Dainty damselfly

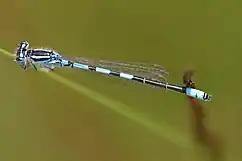

The dainty damselfly (Coenagrion scitulum), also known as the dainty bluet, is a blue damselfly of the family Coenagrionidae. This is a scarce species found mainly in southern Europe, northern Africa, southwest Asia, and Central America. "C. scitulum" are Odonata (dragonflies & damselflies) predators that can reach a length of 30–33 mm at maturity and have hind-wing lengths of 15–20 mm. The males and females do exhibit differing features through their colouration making them easily distinguishable. As shown in the photo to the left, segment eight is blue in colour followed by black markings on segment nine, whereas the females are mostly black near the rear with smaller blue markings. Although they are relatively simple to sex, they are easily confused with the common blue damselfly.